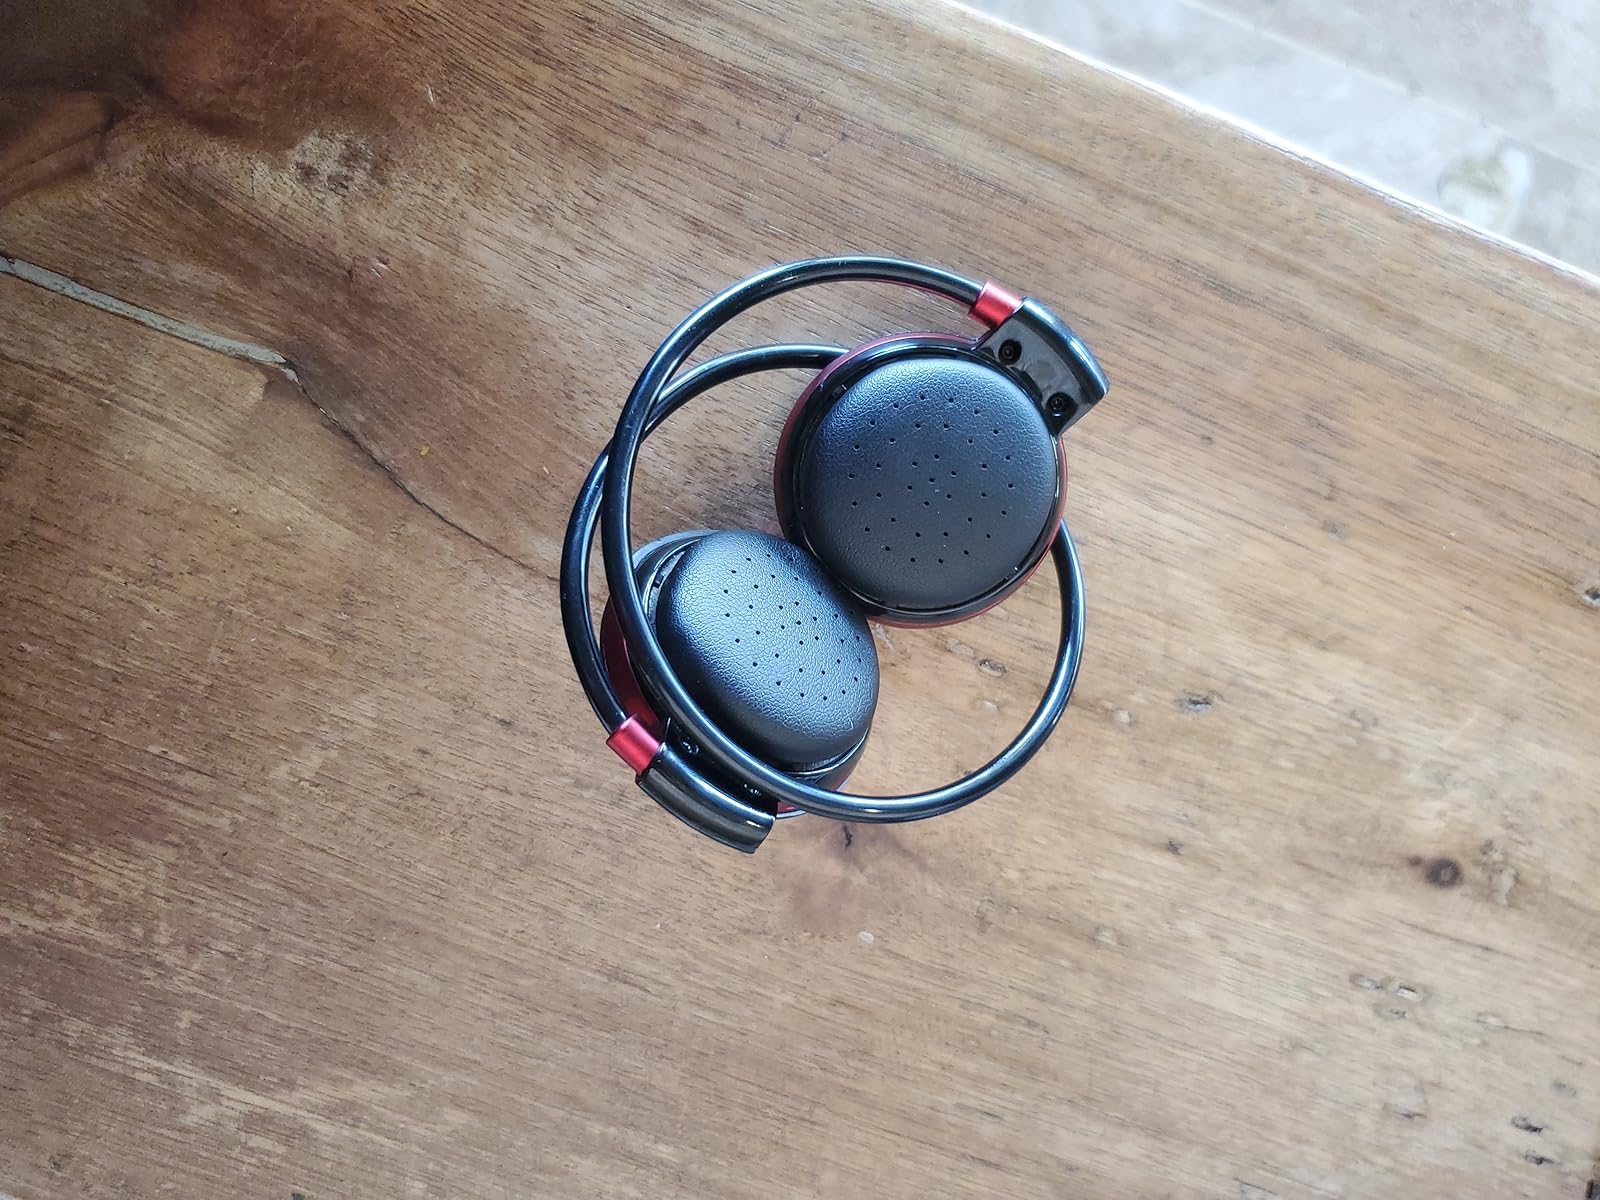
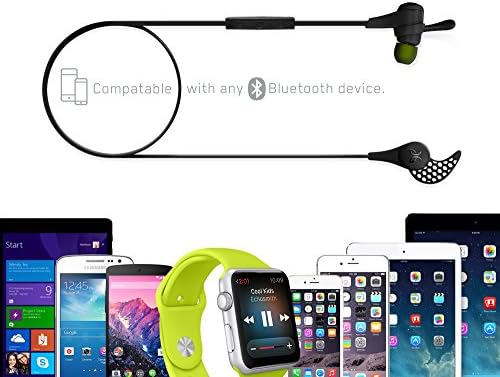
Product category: headphones
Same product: no